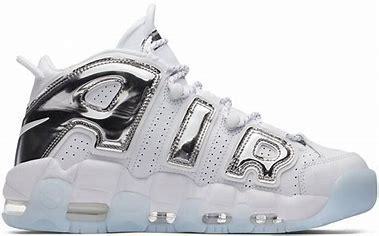
Brand: Nike
Model: Air More Uptempo